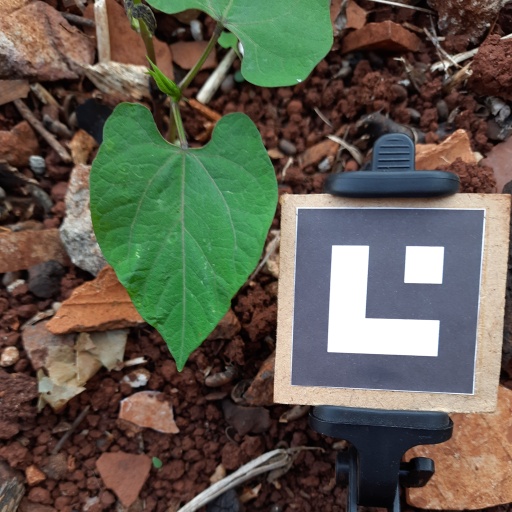
Observations: flat surface, no eating holes, under shade